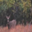
Label: deer